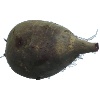
Label: beetroot